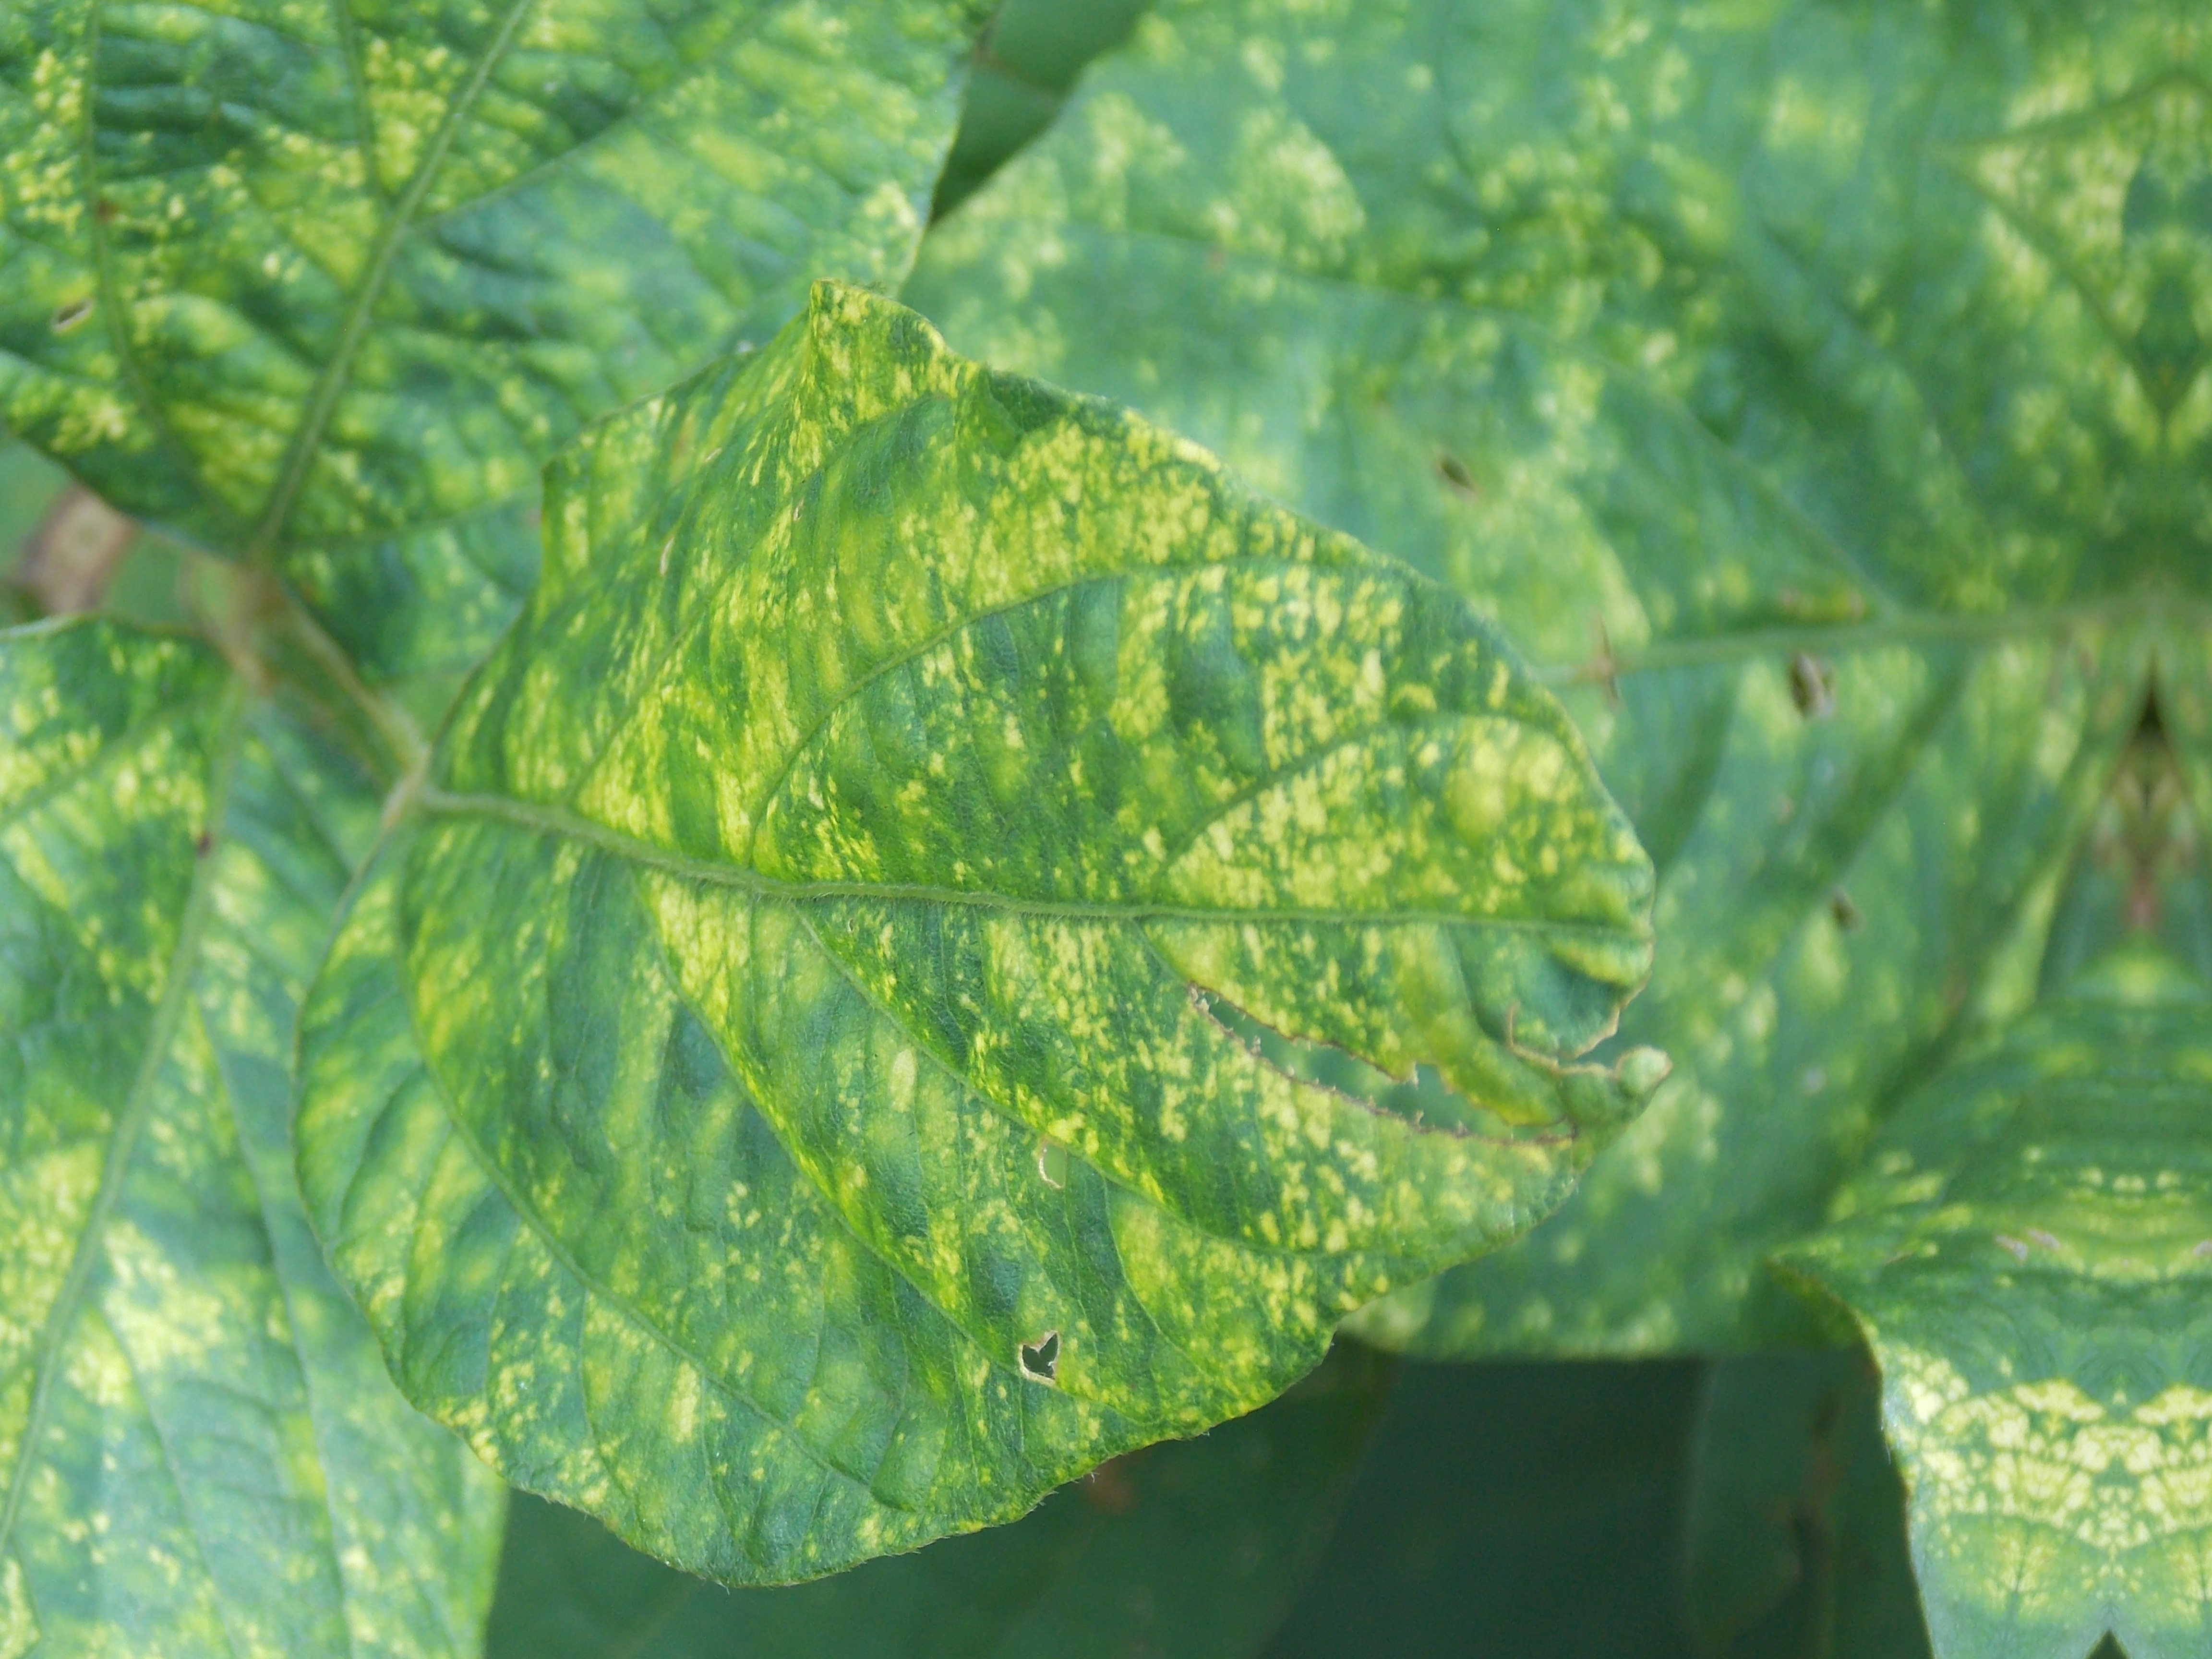
Label: Disease